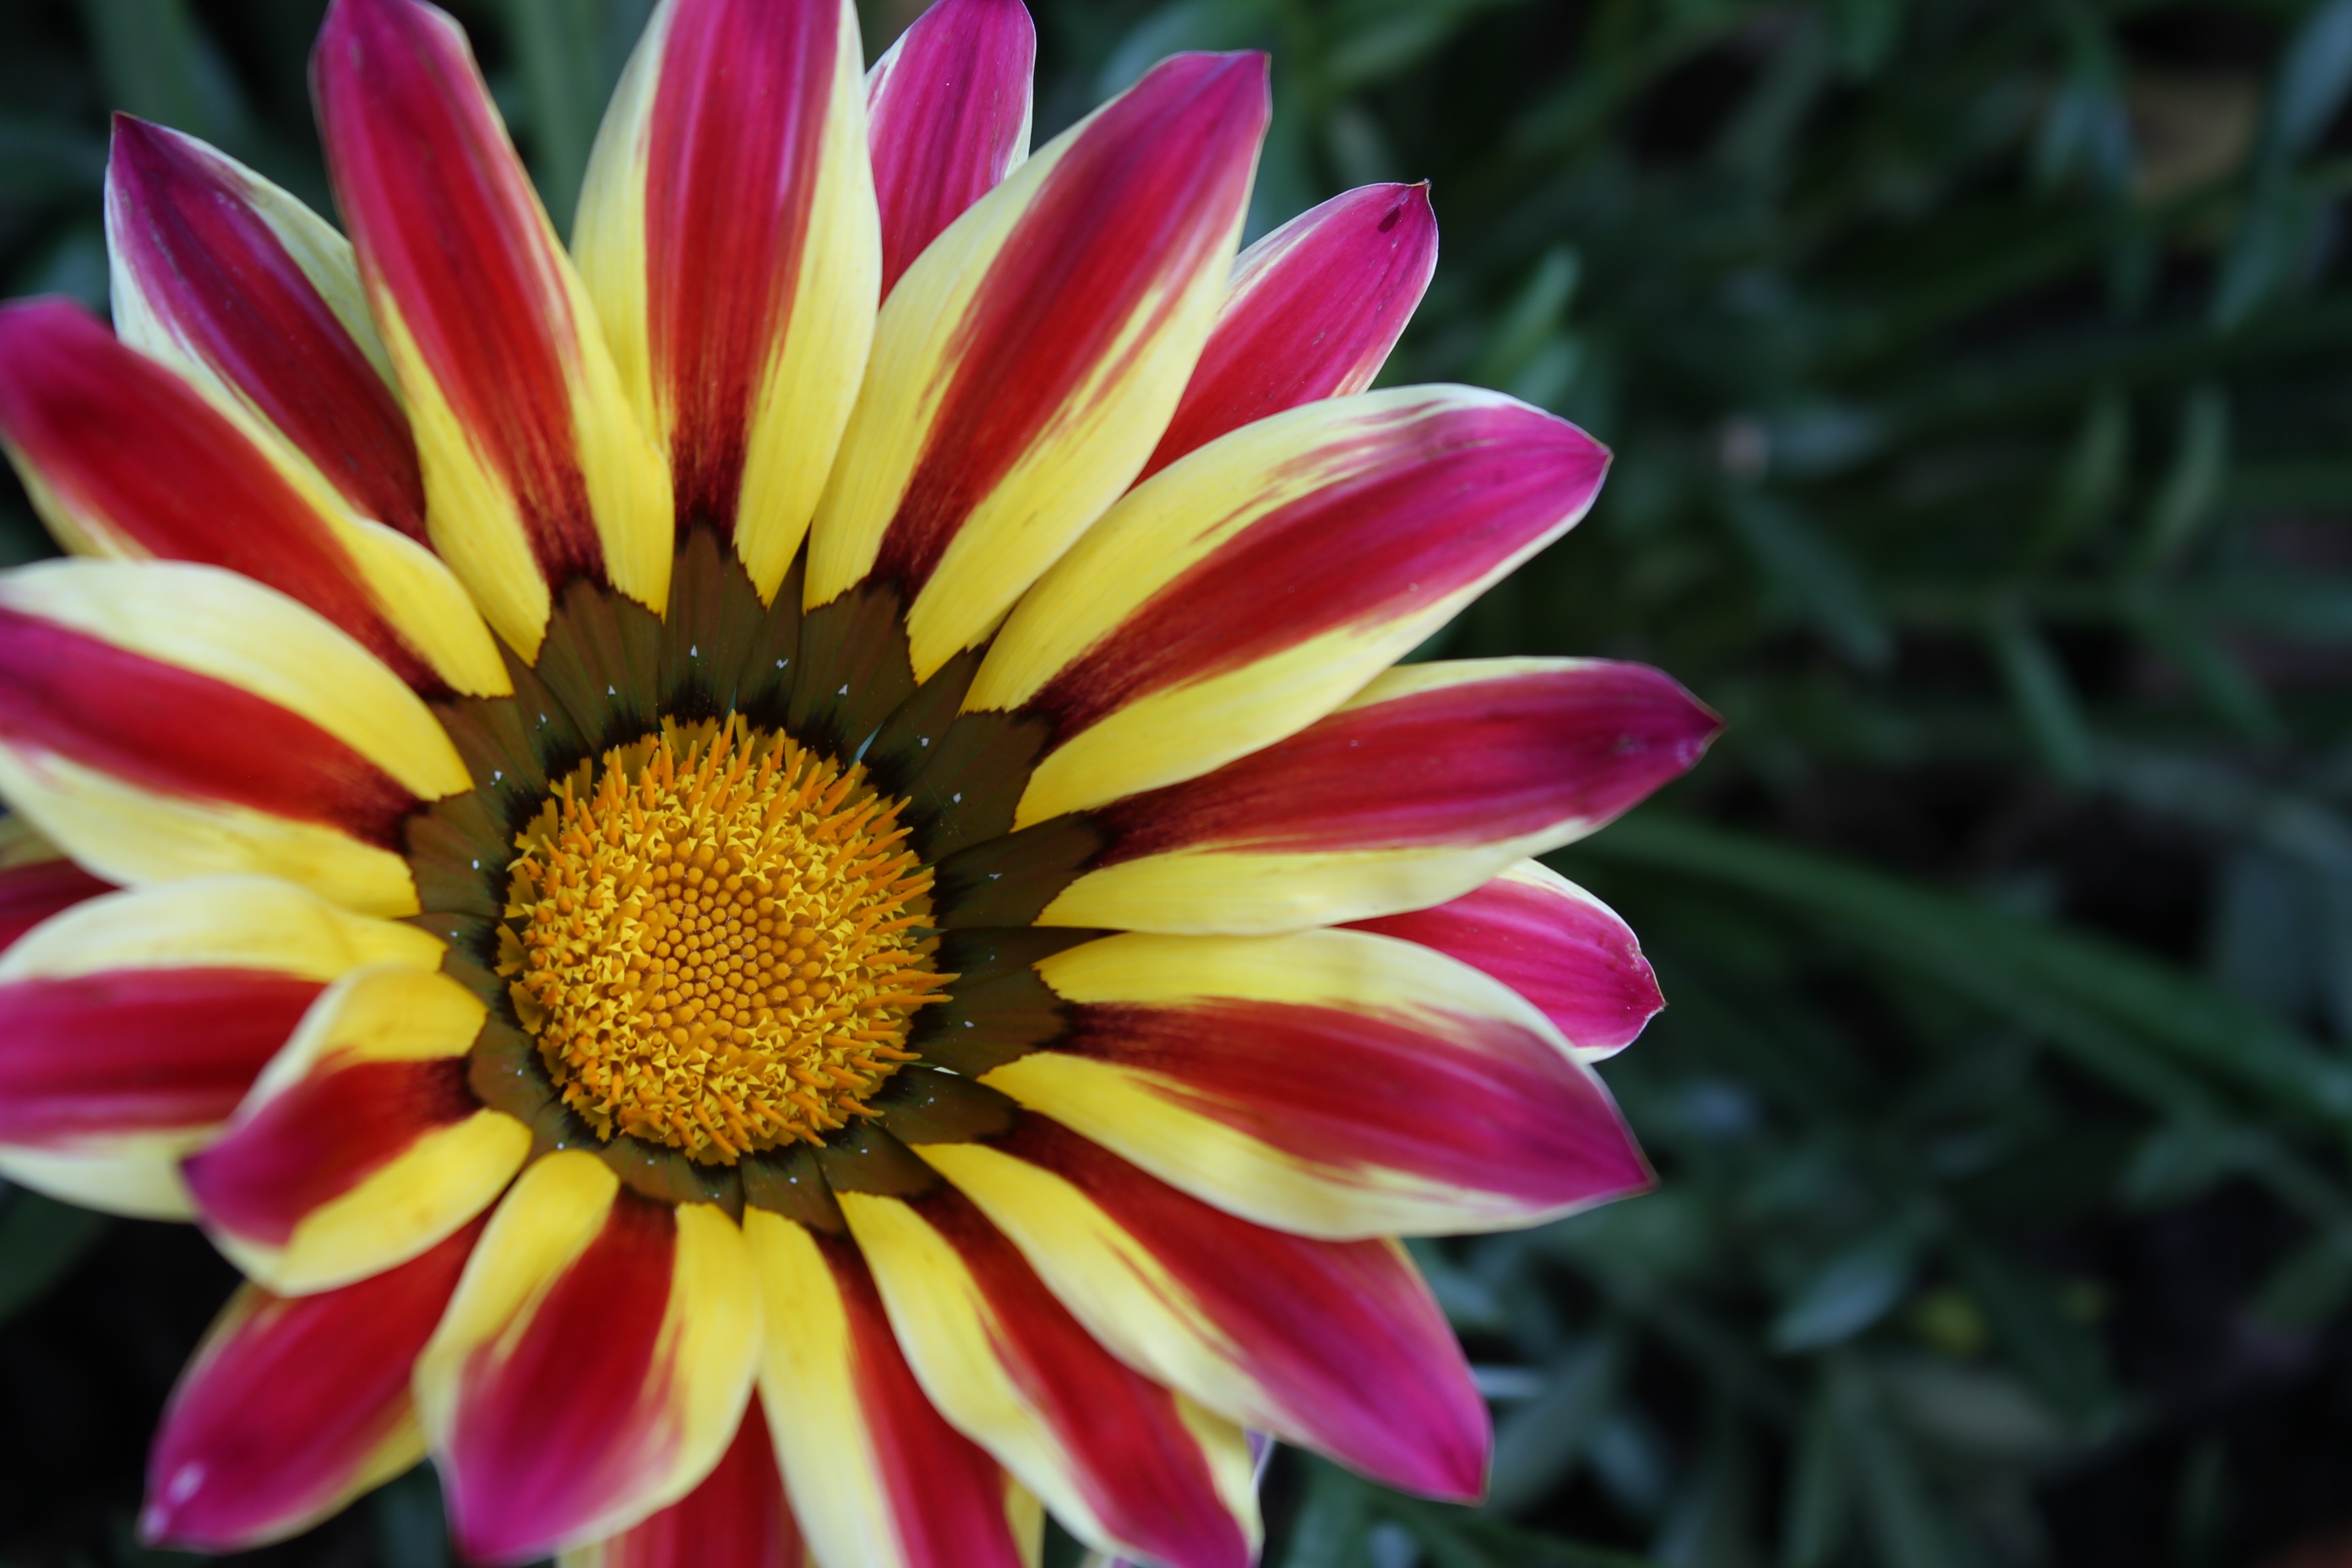
nature, plant, flower, petal, bloom, photo, daisy, macro, botany, flora, perennial, close up, petals, asteraceae, pistil, stamen, daisies, gazania, macro photography, flowering plant, daisy family, blooming flower, colorful flower, annual plant, plant stem, land plant